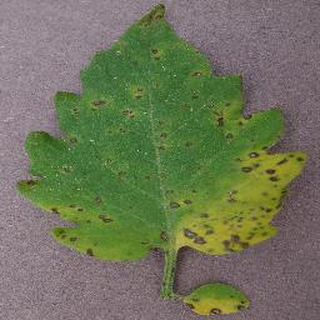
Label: tomato_septoria_leaf_spot